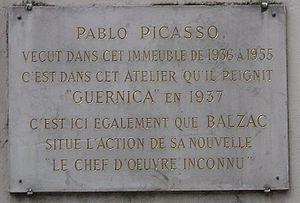
Plaque apposée au n° 7 de la rue des Grands-Augustins, Paris 6e, où vécut Pablo Picasso (1881-1973) de 1936 à 1955 et où il peignit Guernica en 1937. C'est également là que Balzac situe l'action de sa nouvelle Le Chef-d'œuvre inconnu.
Ambroise Vollard est un marchand d'art, galeriste, éditeur et écrivain français né à Saint-Denis de La Réunion le 3 juillet 1866 et mort à Versailles le 22 juillet 1939.
Guernica est une des œuvres les plus célèbres du peintre espagnol Pablo Picasso, et un des tableaux les plus connus au monde.
Le Chef-d’œuvre inconnu est une nouvelle d’Honoré de Balzac publiée dans le journal L'Artiste sous le titre Maître Frenhofer, en août 1831, puis, toujours dans le même journal, sous le titre Catherine Lescault, conte fantastique, la même année. Paru une nouvelle fois dans les Études philosophiques, en 1837, il est intégré à La Comédie humaine en 1846.
Honoré de Balzac, né Honoré Balzac à Tours le 20 mai 1799 et mort à Paris le 18 août 1850, est un écrivain français. Romancier, dramaturge, critique littéraire, critique d'art, essayiste, journaliste et imprimeur, il a laissé l'une des plus imposantes œuvres romanesques de la littérature française, avec plus de quatre-vingt-dix romans et nouvelles parus de 1829 à 1855, réunis sous le titre La Comédie humaine. À cela s'ajoutent Les Cent Contes drolatiques, ainsi que des romans de jeunesse publiés sous des pseudonymes et quelque vingt-cinq œuvres ébauchées.
Pablo Ruiz Picasso, né à Malaga le 25 octobre 1881 et mort le 8 avril 1973 à Mougins, est un peintre, dessinateur, sculpteur et graveur espagnol ayant passé l'essentiel de sa vie en France.